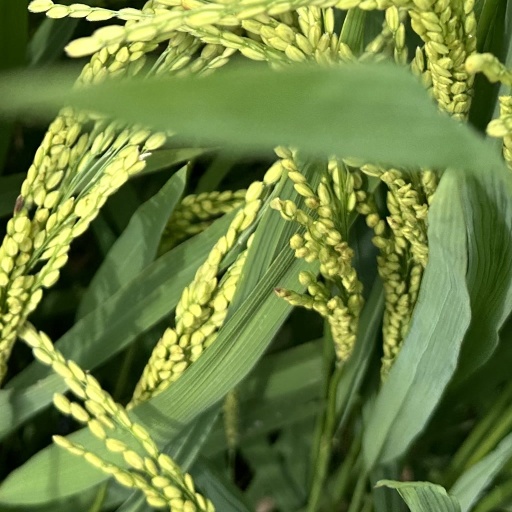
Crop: rice